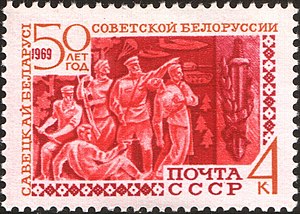
Hvideruslands historie / Stalins russificering
50 år med sovjetmagt i Hviderusland - et sovjetisk frimærke fra 1969
Hvideruslands historie strækker sig lige så langt tilbage i tid som andre østslaviske folk. For hviderussere som folk begyndte den en gang i 800-tallet med folkevandringen gennem Østeuropa. Efter en indledende periode som en uafhængig feudal sammenslutning faldt de hviderussiske områder efter hånden til Storfyrstendømmet Litauen og Det polsk-litauiske samvælde, før Hviderusland blev en del af Det russiske kejserdømme i forbindelse med Polens delinger. Under Sovjetunionen eksisterede Hviderusland som Den hviderussiske socialistiske sovjetrepublik, før landet genvandt sin uafhængighed i 1991.